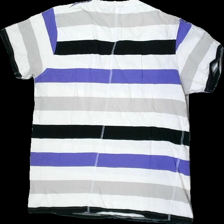
View: back
Type: Blazer
Category: Men
Brand: Not in the list
Brand text on label: warp
Colors: White, Purple, Black
Material: 100% Cotton
Pattern: Striped
Cut: Regular, C-collar
Size: XL
Price range: <50
Recommended usage: Recycle
Description: Striped t-shirt
Comment: washed out